Elapidae

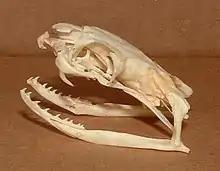
The lateral view of a king cobra's skull showing fangs

All elapids have a pair of proteroglyphous fangs to inject venom from glands located towards the rear of the upper jaw (except for the genus "Emydocephalus", in which fangs are present as a vestigial feature but without venom production, as they have specialized toward a fish egg diet, making them the only non-venomous elapids). The fangs, which are enlarged and hollow, are the first two teeth on each maxillary bone. Usually only one fang is in place on each side at any time. The maxilla is intermediate in both length and mobility between typical colubrids (long, less mobile) and viperids (very short, highly mobile). When the mouth is closed, the fangs fit into grooved slots in the buccal floor and usually below the front edge of the eye and are angled backwards; some elapids ("Acanthophis", taipan, mamba, and king cobra) have long fangs on quite mobile maxillae and can make fast strikes. A few species are capable of spraying their venom from forward-facing holes in their fangs for defense, as exemplified by spitting cobras.